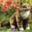
Label: cat